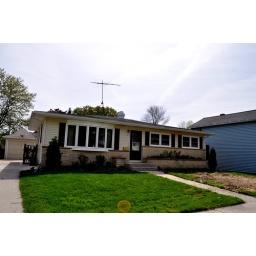
childhood home w/o big giant tree in front